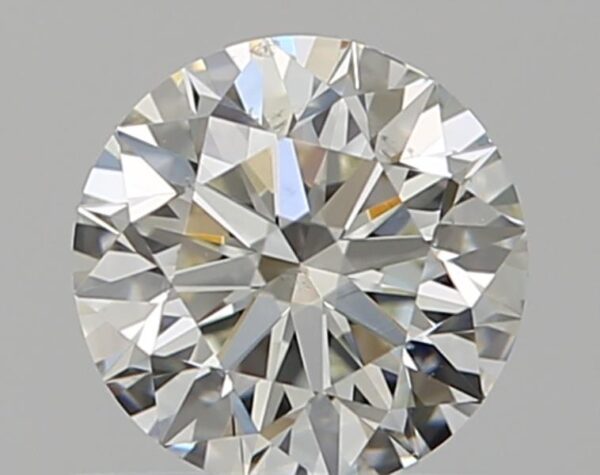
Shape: round
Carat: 0.5
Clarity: VS2
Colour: I
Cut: EX
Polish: EX
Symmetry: VG
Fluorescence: N
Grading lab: GIA
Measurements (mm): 5.03 x 5.07 x 3.17